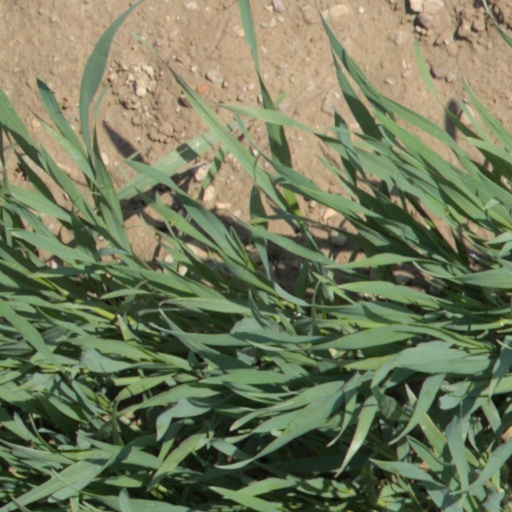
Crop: wheat